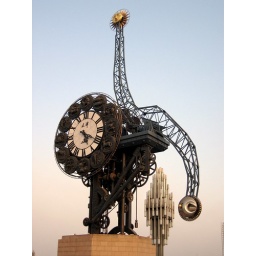
Strange clock by the train station - Tianjin